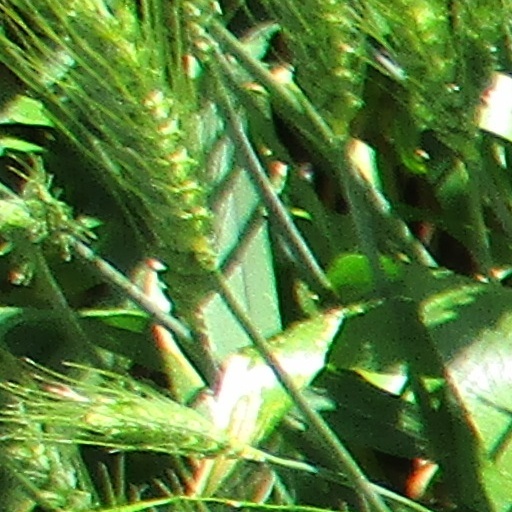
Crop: wheat